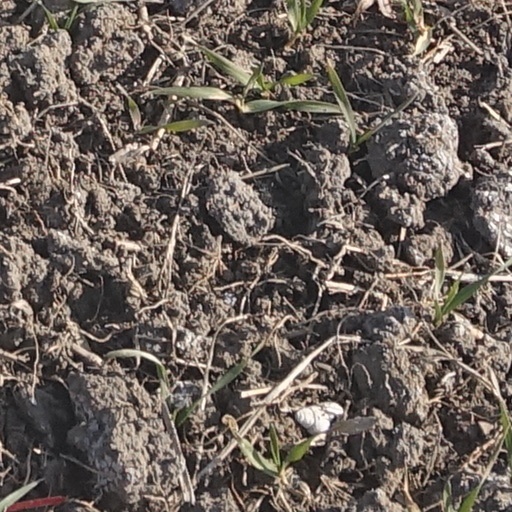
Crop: wheat